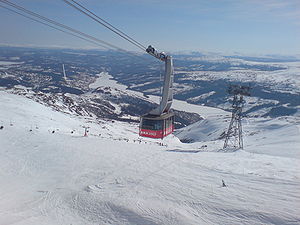
Skistar / Billeder
Skistar AB er en svensk virksomhed der ejer og driver skisportsanlæg i Sälen, Åre, Vemdalen oog Hammarbybacken i Sverige samt Hemsedal skisenter og Trysilfjellet i Norge.